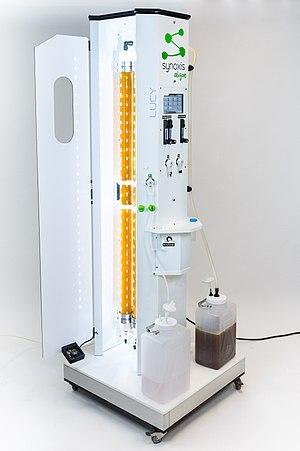
Photobioréacteur LUCY - Synoxis Algae
Un photobioréacteur est un système assurant la production de micro-organismes photosynthétiques en suspension dans l’eau, tels que les bactéries photosynthétiques, les cyanobactéries, les microalgues eucaryotes, les cellules isolées de plante pluricellulaires, des petites plantes comme les gamétophytes de macroalgues et les protonemata de mousse. Cette production se fait par culture, le plus souvent clonale, en milieu aqueux sous éclairage. L’amplification jusqu’à des volumes industriels pouvant atteindre des centaines de mètres cubes s’effectue selon des étapes successives où le volume d’une étape sert à inoculer le volume suivant. Pour récolter la population microbienne et assurer la production de biomasse, le volume de chaque étape peut être renouvelé partiellement tous les jours ou changé totalement. À ces étapes correspondent des photobioréacteurs de volume croissant et de nature différente.